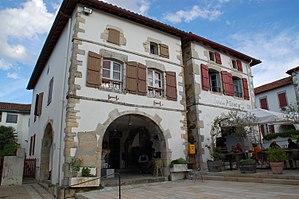
La Bastide-Clairence est une commune française, située dans le département des Pyrénées-Atlantiques en région Nouvelle-Aquitaine.